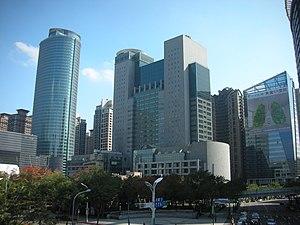
Skyline de Nouveau Taipei en 2015